Juan de Valdés

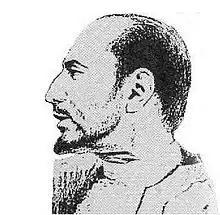
Juan de Valdés

He was the younger of twin sons of Fernando de Valdés, hereditary "regidor" of Cuenca in Castile, where Valdés was born. He has been confused with his twin brother Alfonso (a courtier of Charles V, Holy Roman Emperor, who attended Charles's coronation in Aachen in 1520 and was Latin secretary of state from 1524). Alfonso died in 1532 in Vienna.